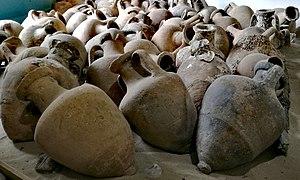
Amphores de Marseille
Le musée de l'Éphèbe est un musée situé au Cap d'Agde, dans le département de l'Hérault en France. Il est le seul musée de France dédié à l'archéologie sous-marine et subaquatique.
Agde est une commune française située dans le département de l'Hérault, en région Occitanie.